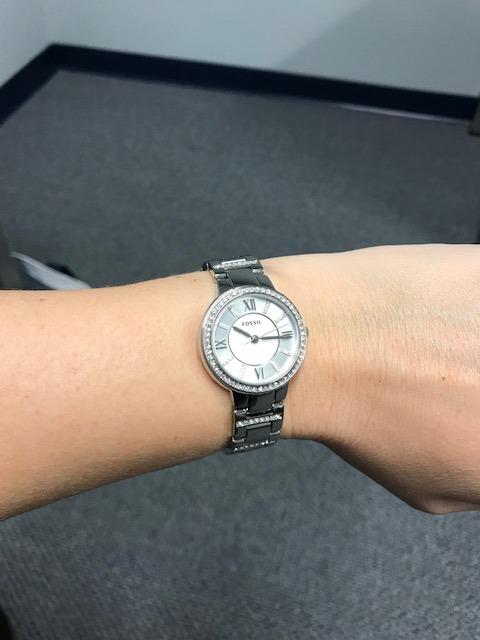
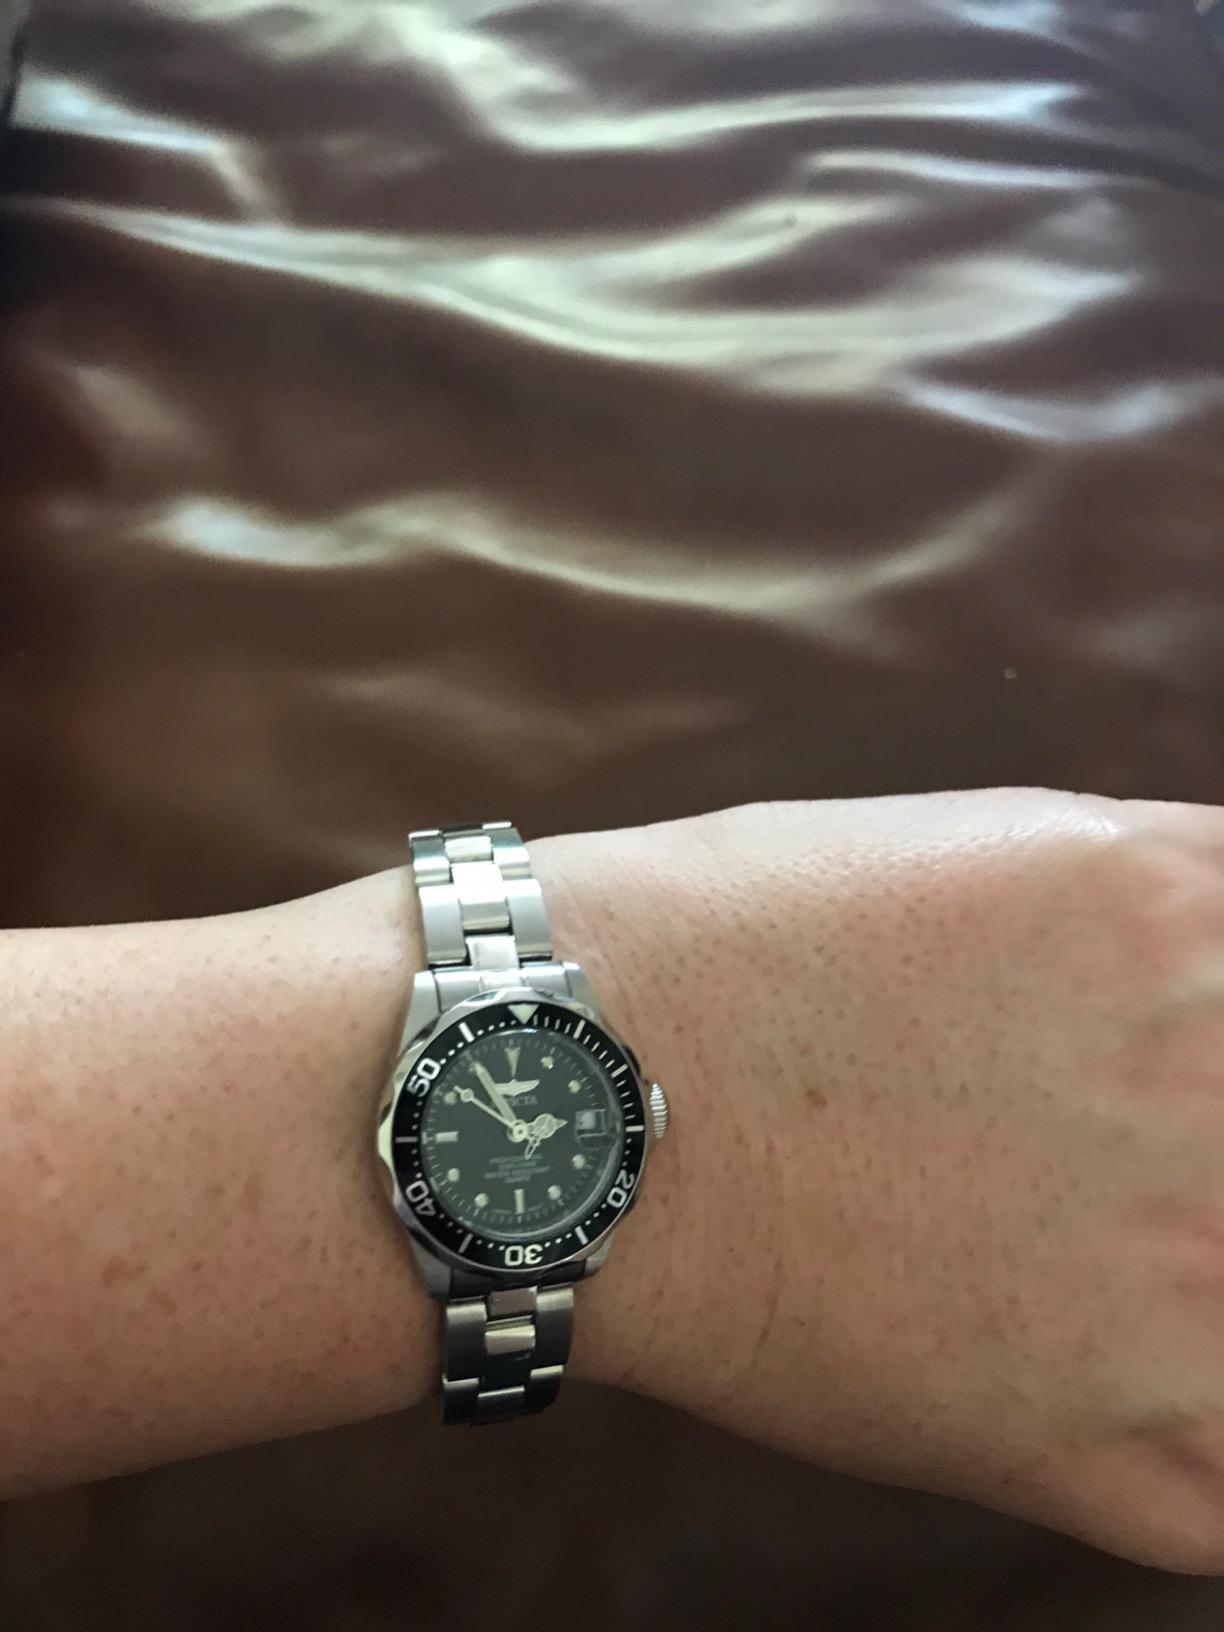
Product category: accessories_watch
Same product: no